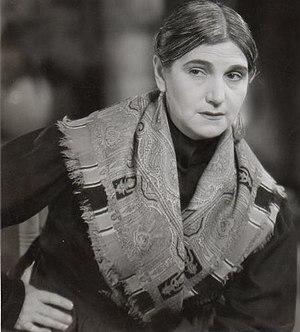
"Sara García Hidalgo est une actrice mexicaine, surnommée « la grand-mère du cinéma mexicain », pour ses nombreuses interprétations du personnage-type de la grand-mère dans les films de l'âge d'or du cinéma mexicain. Elle a tourné avec les plus grands acteurs du Mexique : Jorge Negrete, Pedro Infante, Joaquín Pardavé et Germán Valdés ""Tin Tan"".